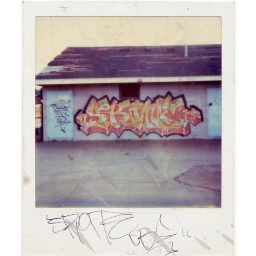
This was on the pool house at the bowl in Alewife that kids used to skate.